Abbey of the Minoresses of St. Clare without Aldgate

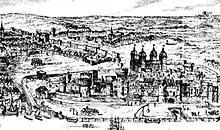
1849 engraving of London, Westminster and Southwark in 1543. In this detail the Minories can be seen just above and to the left of the White Tower/Tower of London. Note the close proximity of the scaffold on Tower Hill, shown to the left of the Minories.

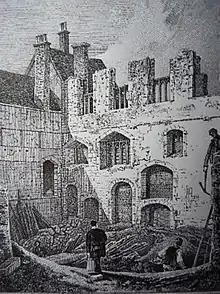
Ruins of the abbey of the Minoress of St Clare of Aldgate, London 1796

The Abbey of the Minoresses of St. Clare without Aldgate was a monastery of Franciscan women living an enclosed life, established in the late 13th century on a site often said to be of five acres, though it may have been as little as half that, at the spot in the parish of St. Botolph, outside the medieval walls of the City of London at Aldgate that later, by a corruption of the term "minoresses", became known as "The Minories", a placename found also in other English towns including Birmingham, Colchester, Newcastle upon Tyne and Stratford-upon-Avon.